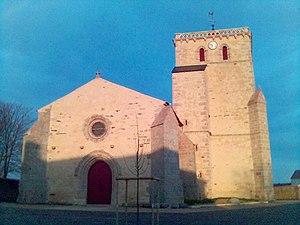
L'église de la commune de Thorigny après rénovation.
Thorigny est une commune française située dans le département de la Vendée en région Pays de la Loire.